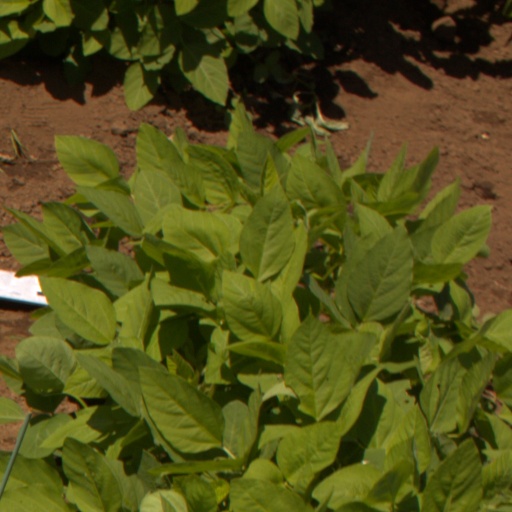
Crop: soybean